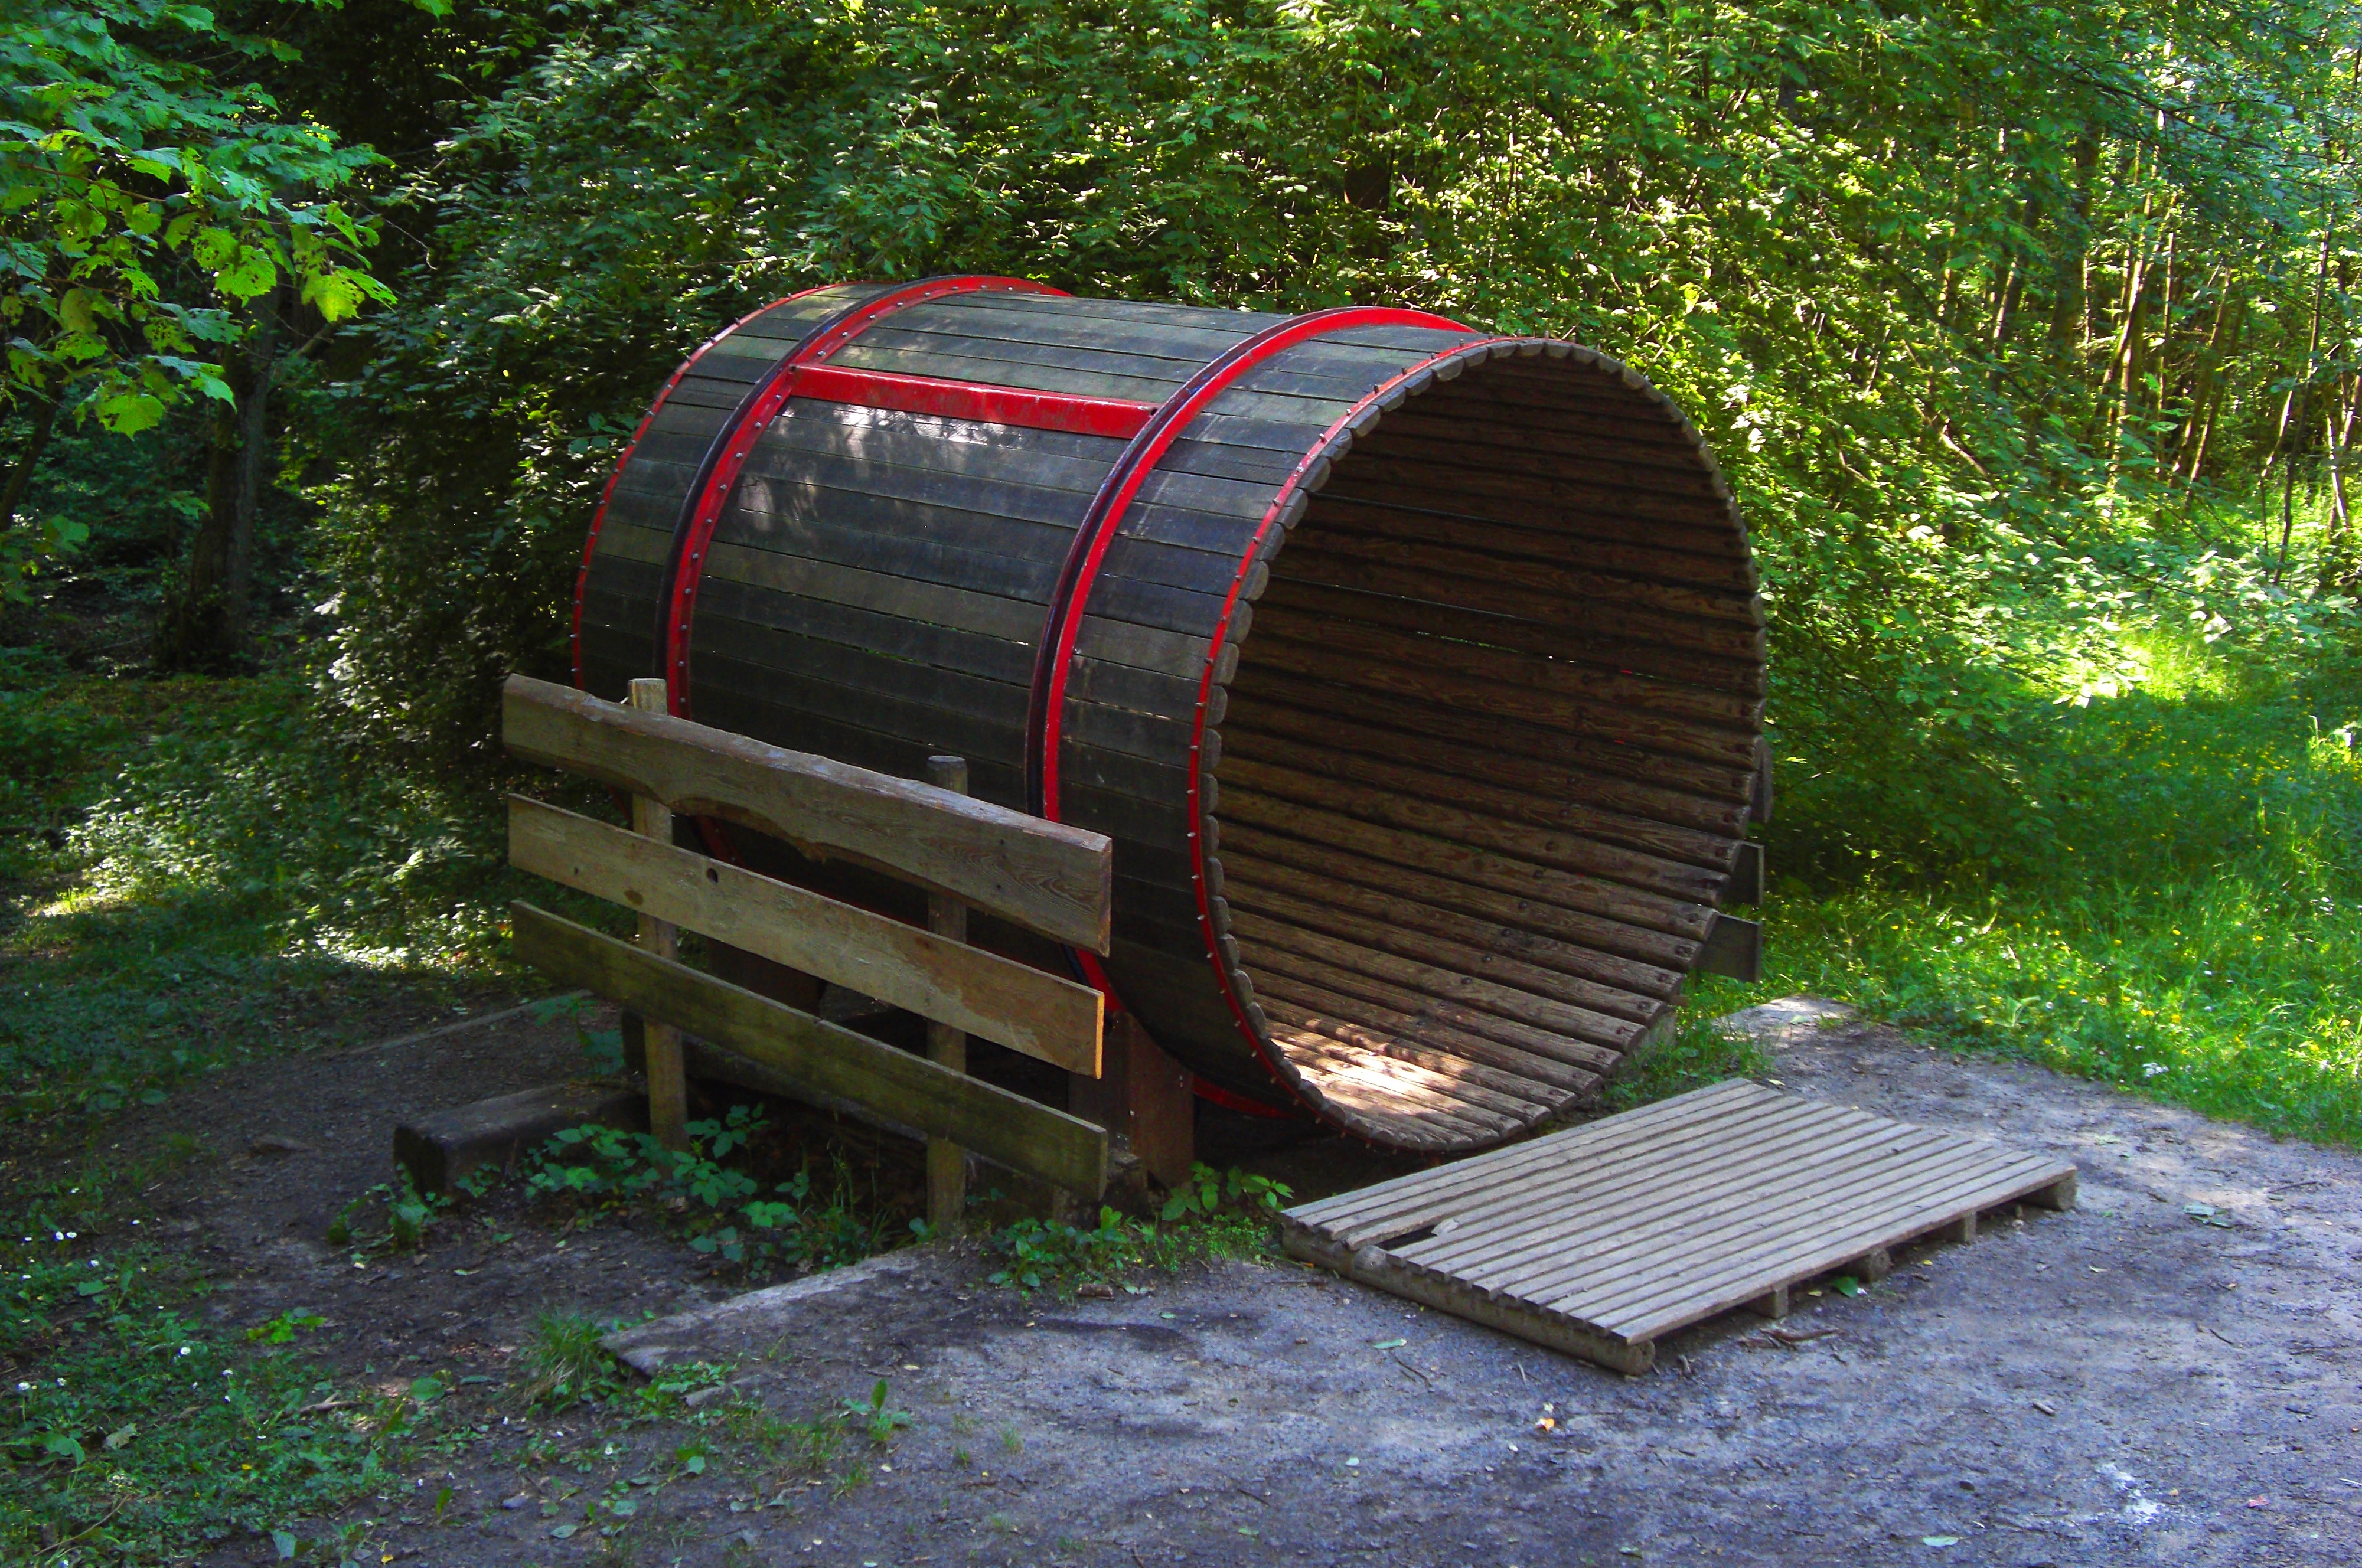
nature, shed, backyard, barrel, game device, play outside, man made object, outdoor structure, storage tank